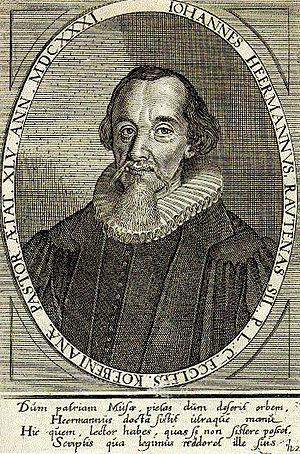
Johann Heermann est un poète, écrivain et pasteur, auteur de nombreux hymnes religieux encore chantés aujourd'hui dans les églises évangéliques. Il est né à Rudna en Basse-Silésie le 11 octobre 1585 et décédé le 17 février 1647 à Leszno toujours en Pologne.